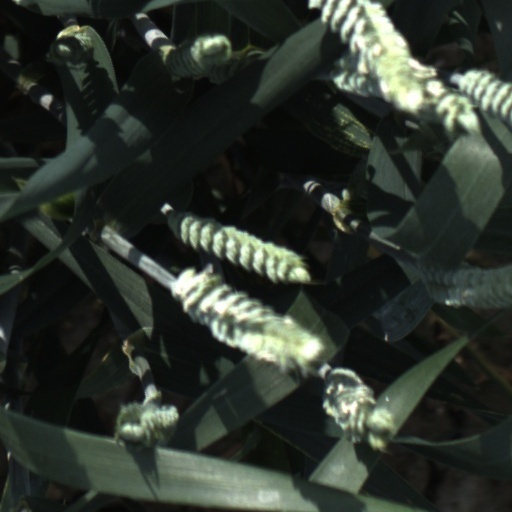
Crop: wheat